Black Tie Dinner

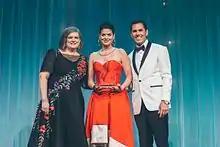
Debra Messing receiving the Media Award at the 2017 Black Tie Dinner

The Black Tie Dinner Media Award was established in 2008, and recognizes the importance of increased positive awareness of LGBTQ issues in the media. Recipients have included: